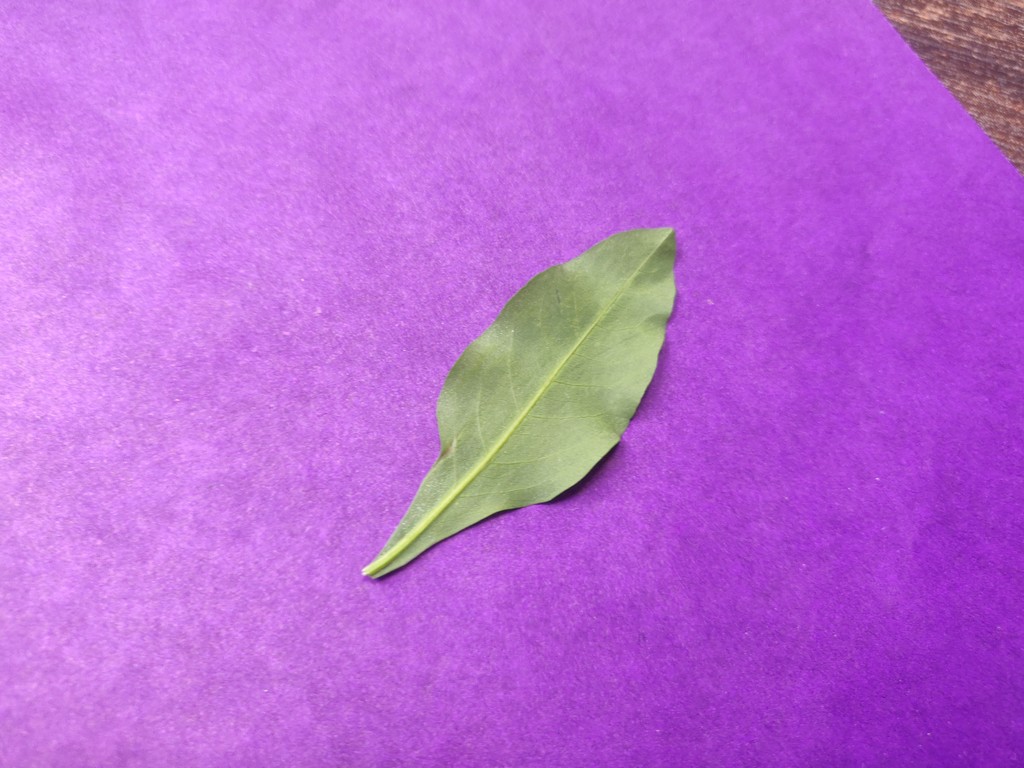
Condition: Healthy
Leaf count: single
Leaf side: back